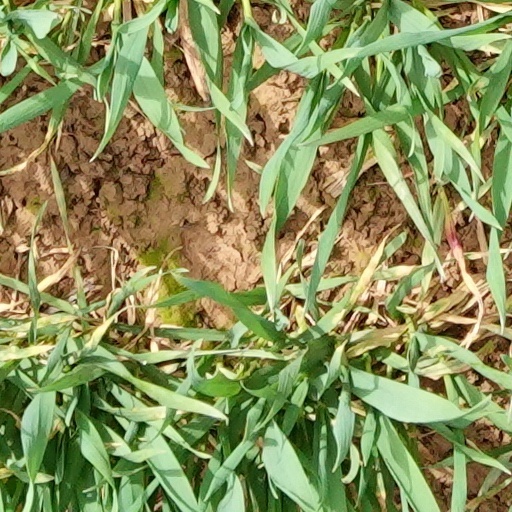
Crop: wheat